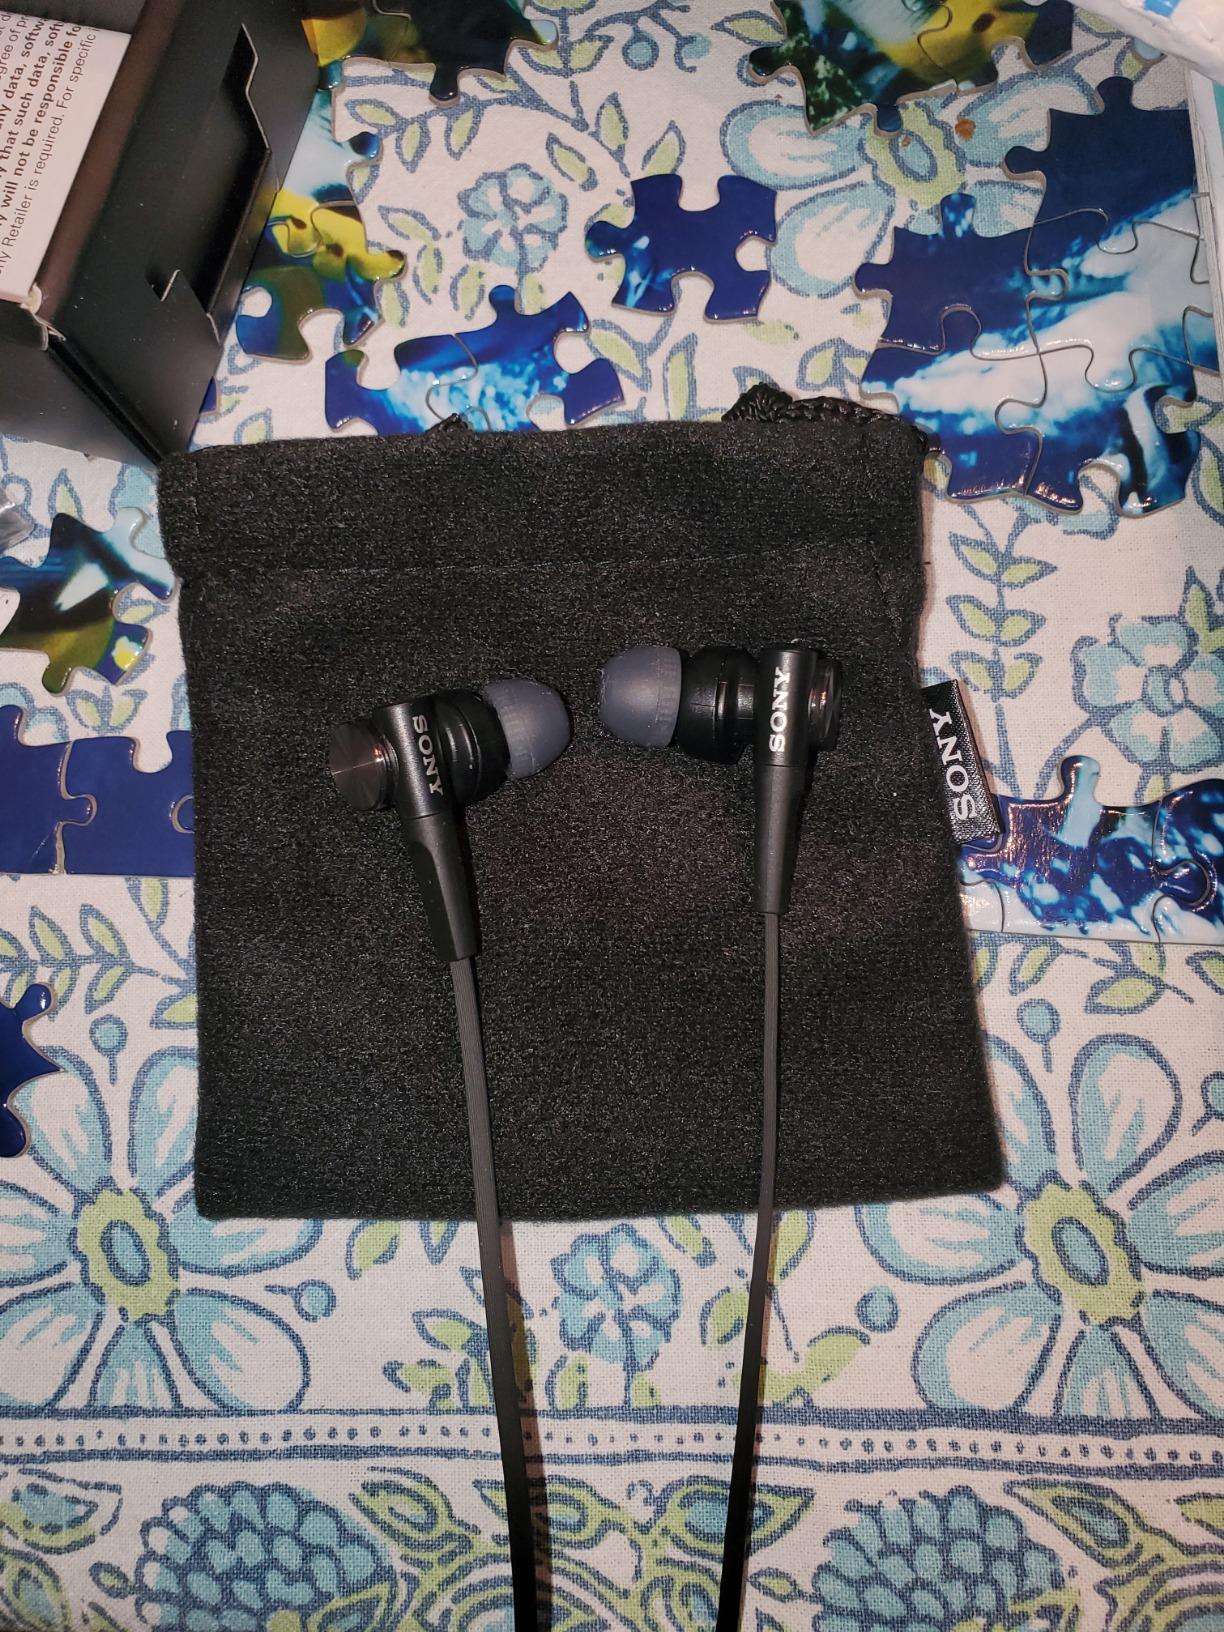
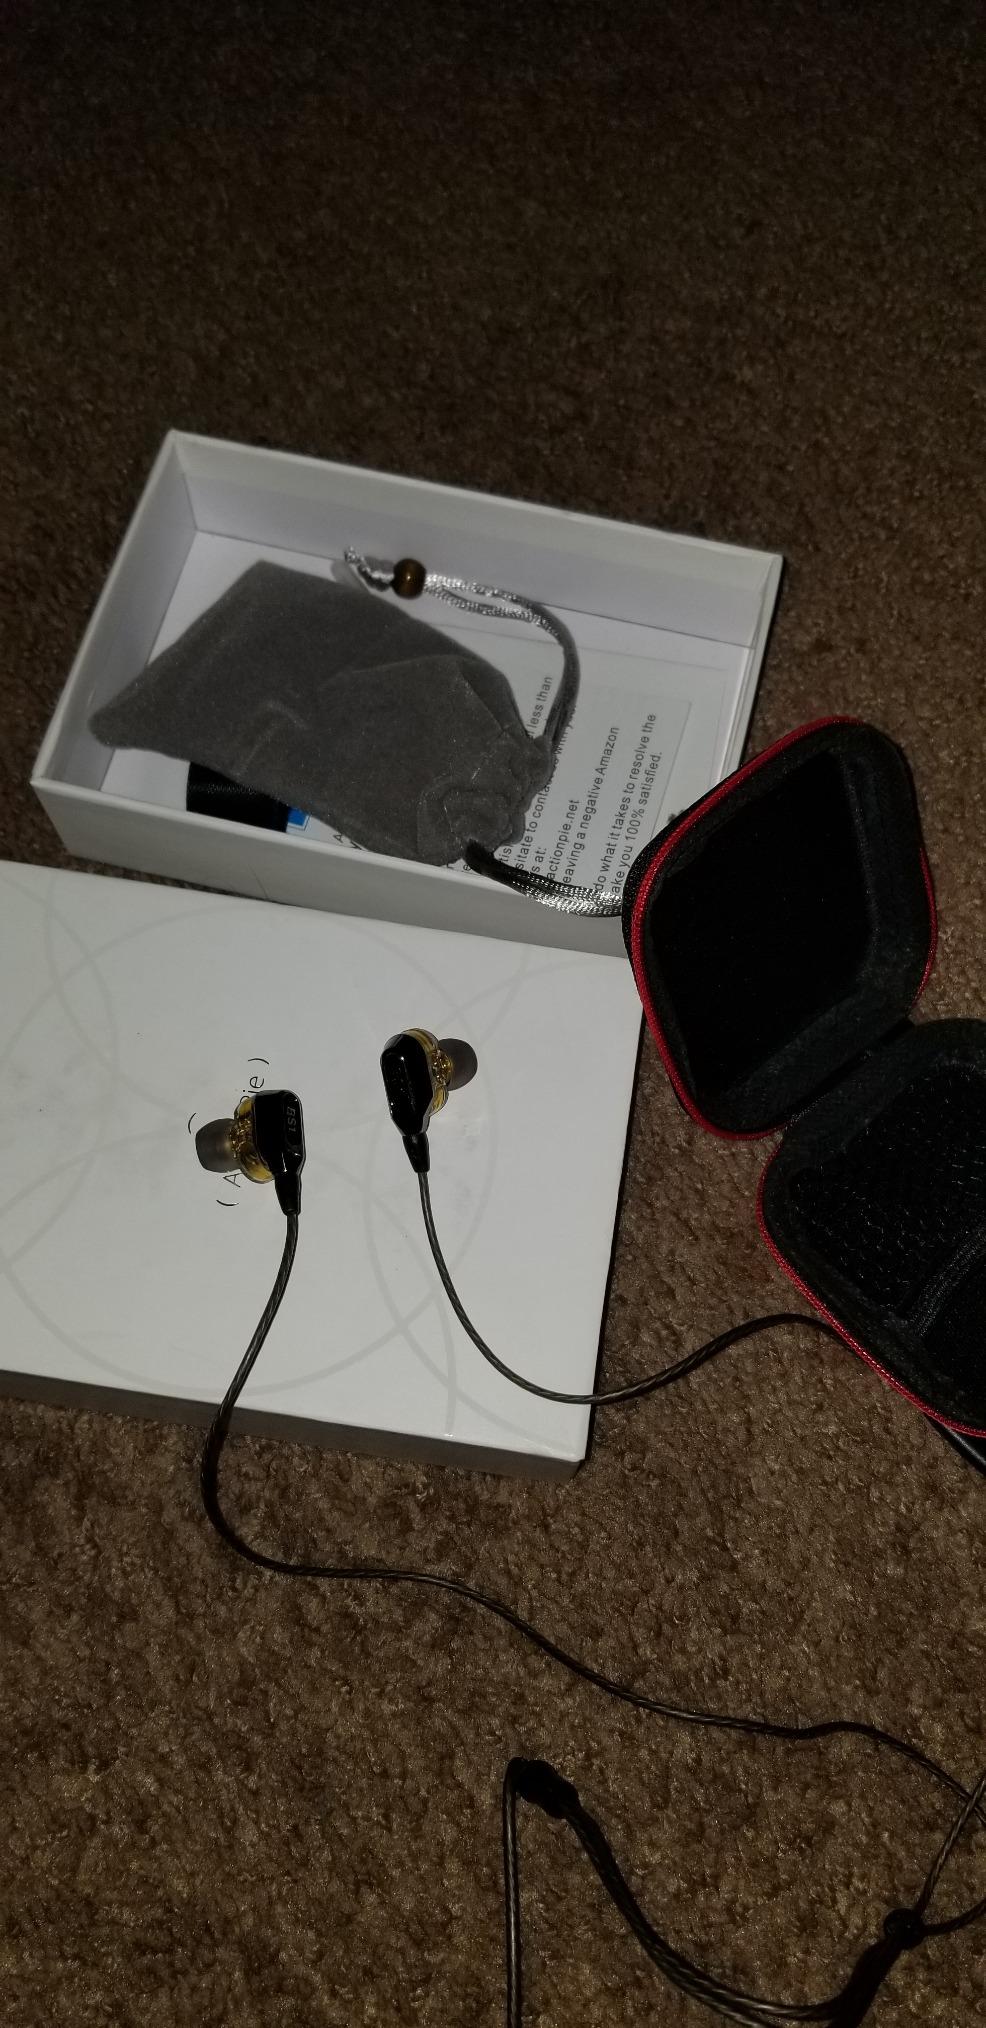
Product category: headphones
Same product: no